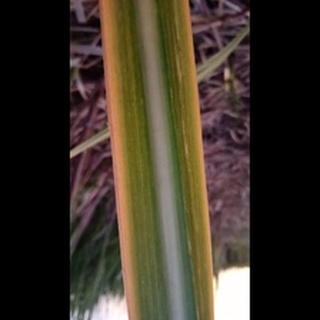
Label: sugarcane_yellow_leaf_disease